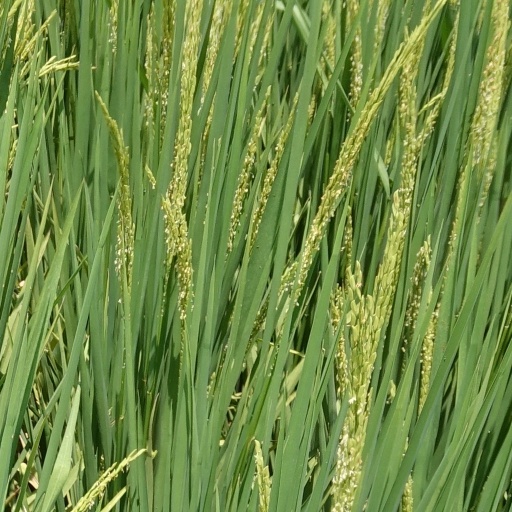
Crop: rice